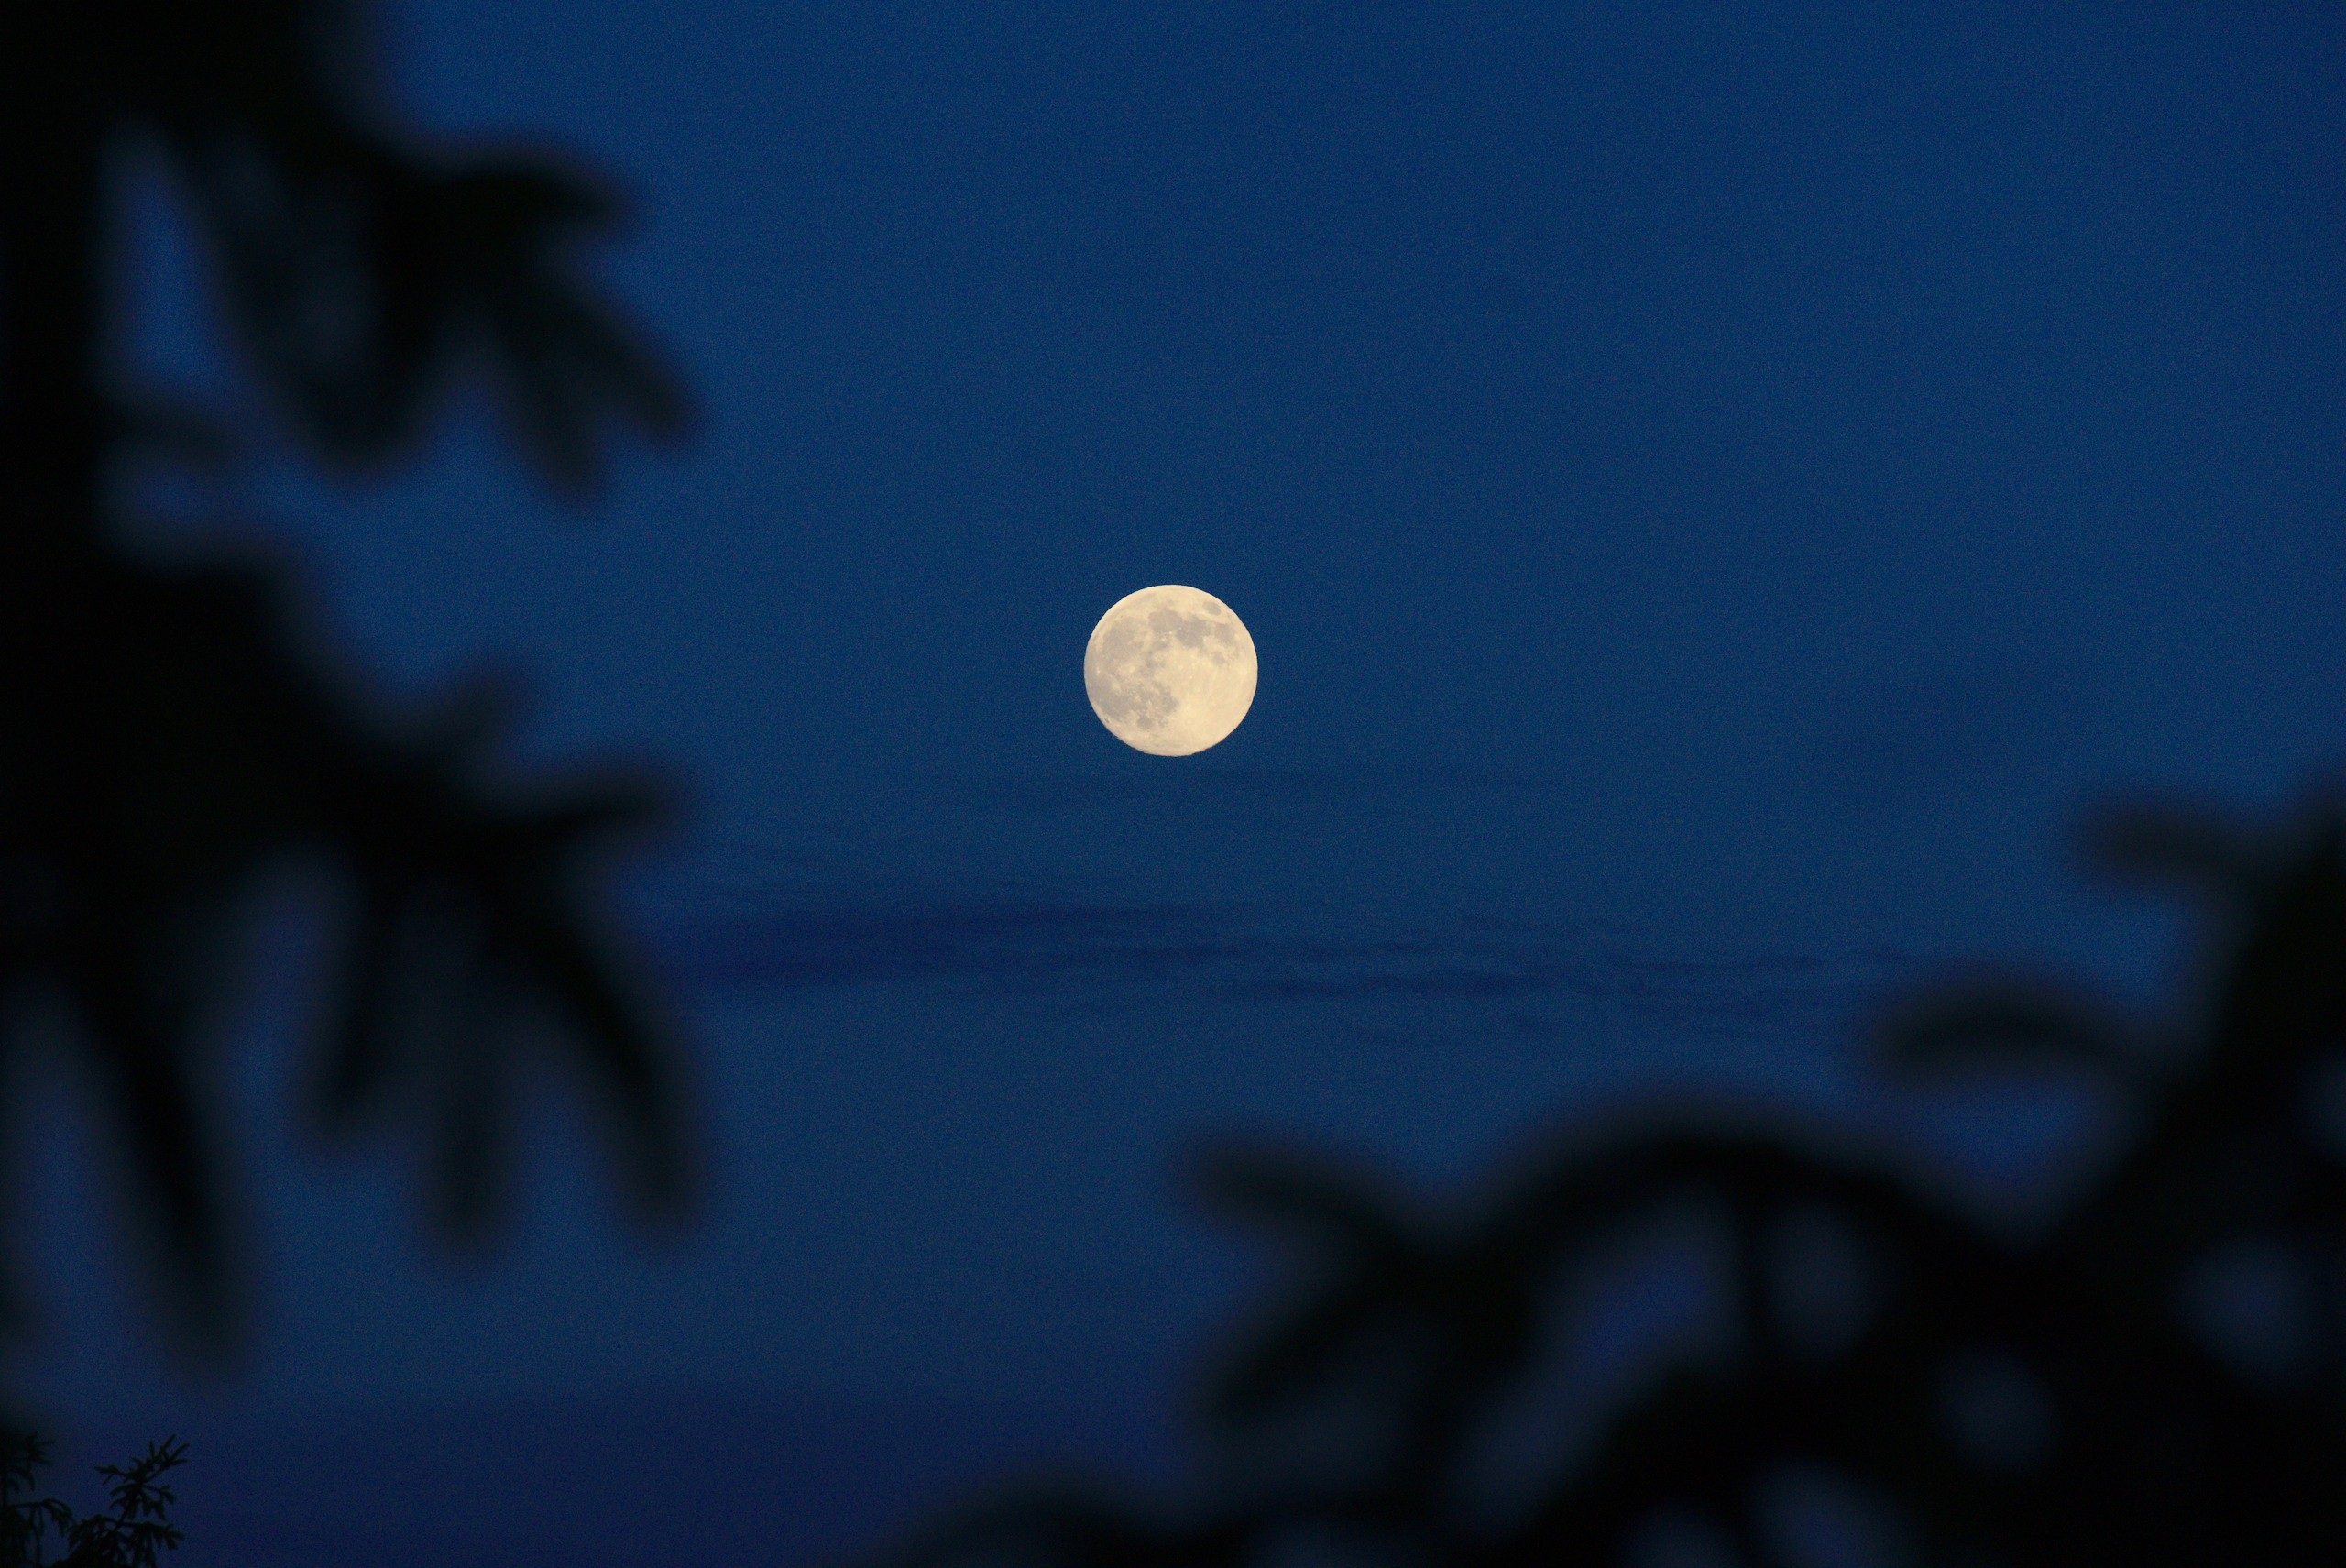
light, cloud, sky, night, sunlight, atmosphere, dark, reflection, darkness, blue, moon, full moon, moonlight, full, lunar, astronomical object, atmosphere of earth